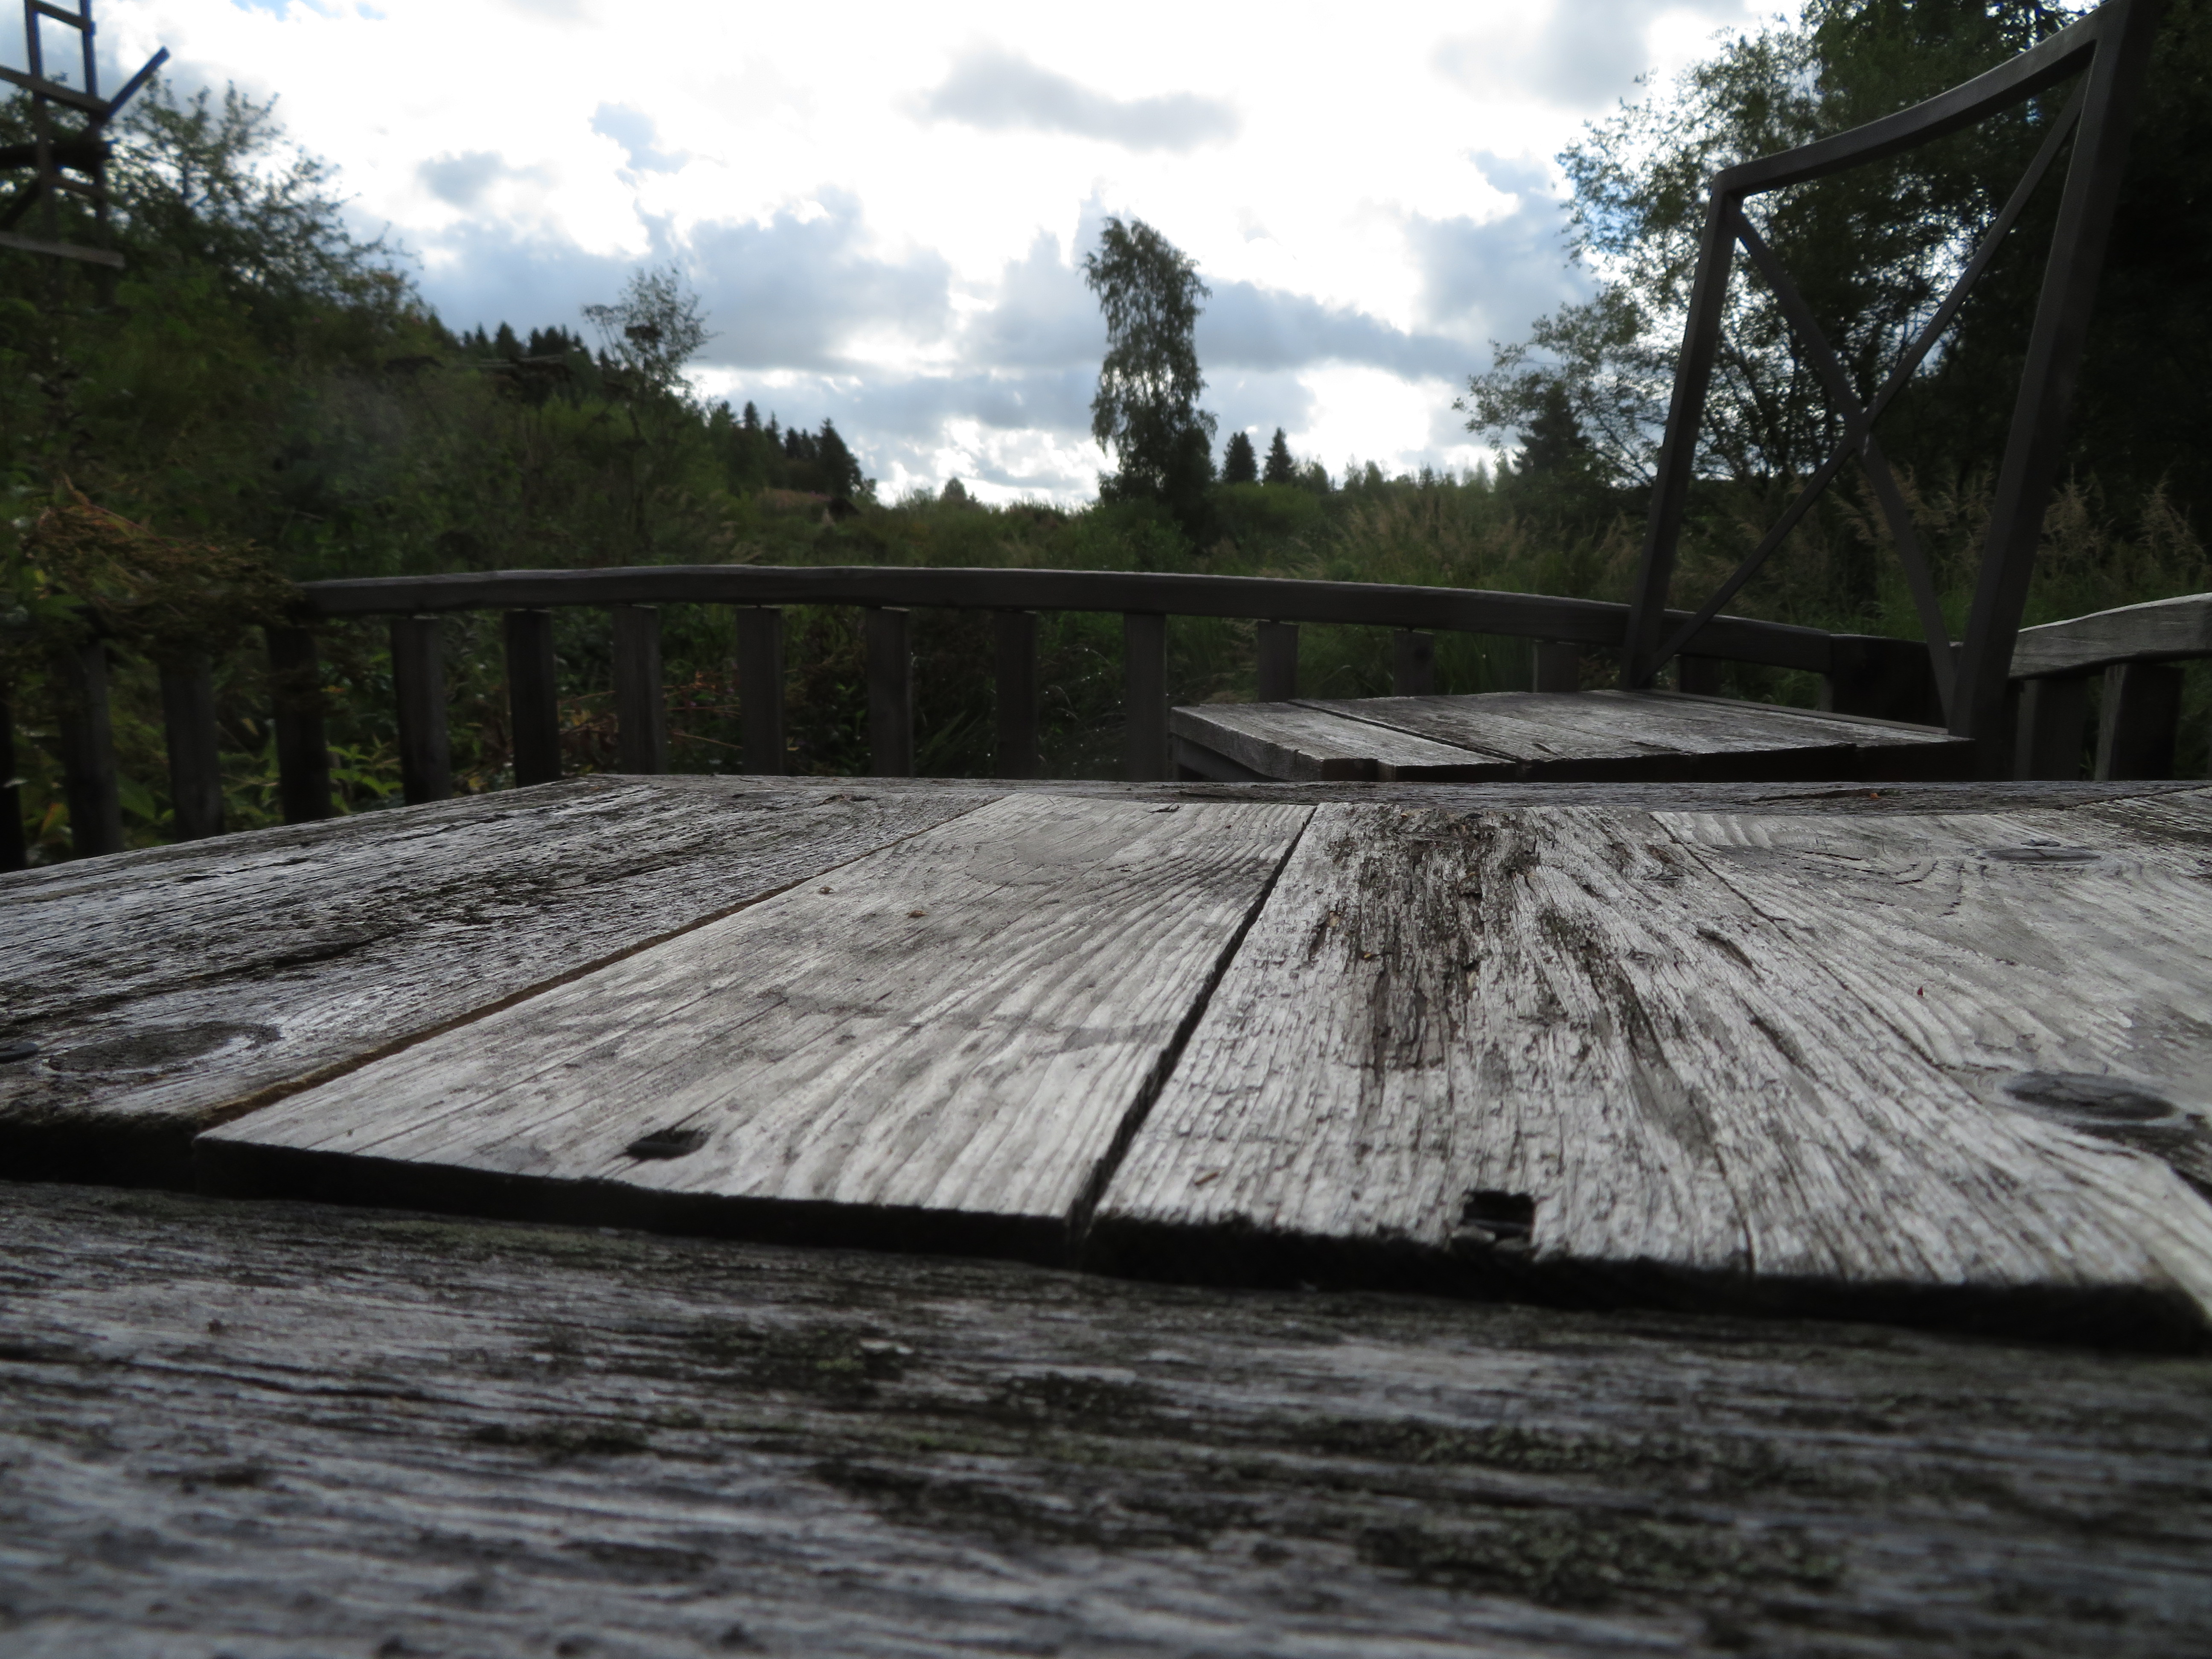
table, terrace, nature, wood, lumber, plank, boardwalk